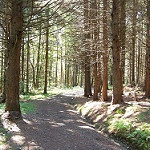
Label: forest